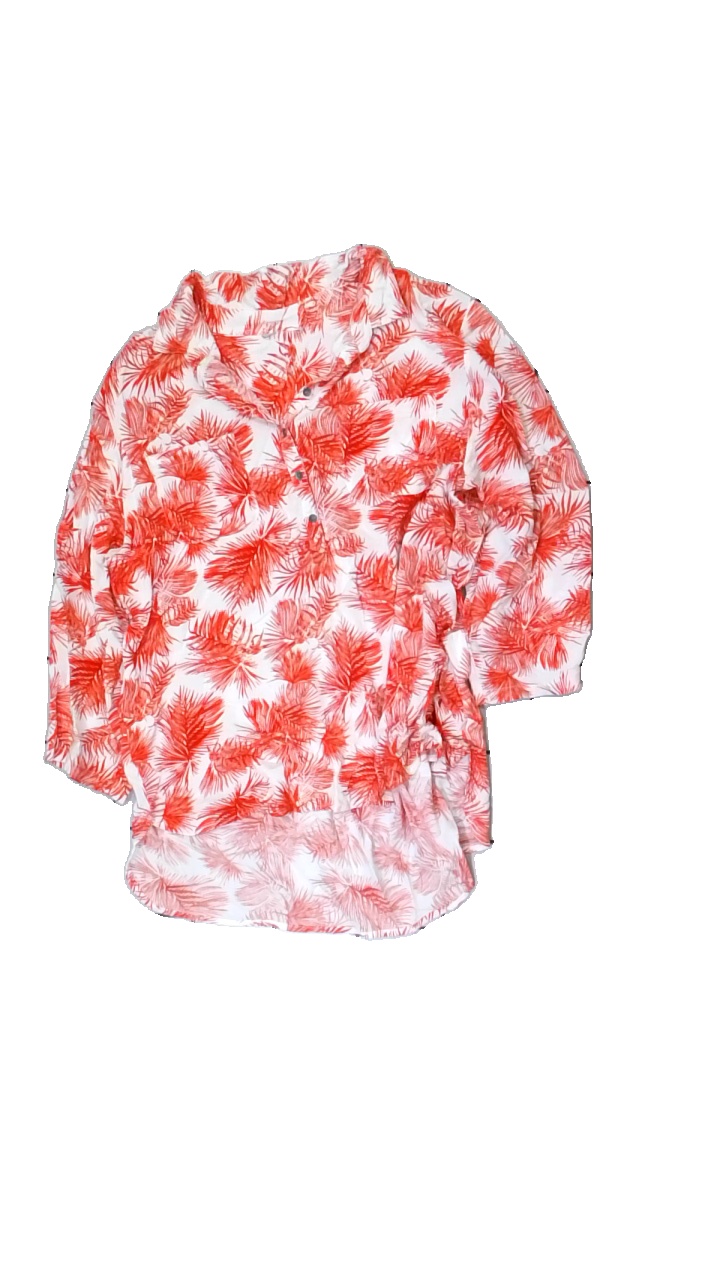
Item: Shirt (Ladies)
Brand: Missing
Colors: Red, White
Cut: Regular
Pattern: Floral print
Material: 100% viscose
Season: All
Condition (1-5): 3
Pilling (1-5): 2
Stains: Minor
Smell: Major
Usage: Export
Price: <50